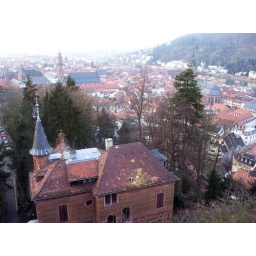
Heidelberg Germany as seen from the castle (with a paintballed house in the foreground).